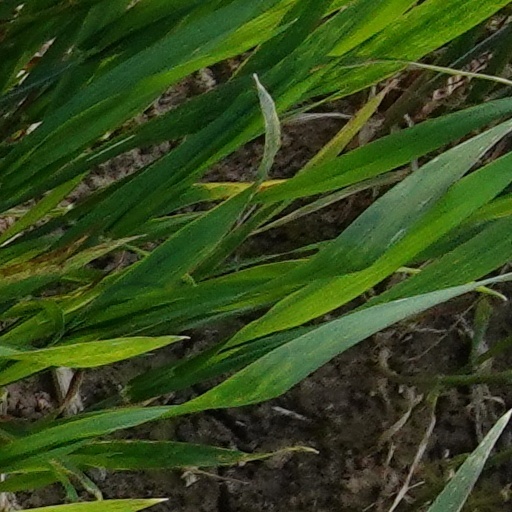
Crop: wheat